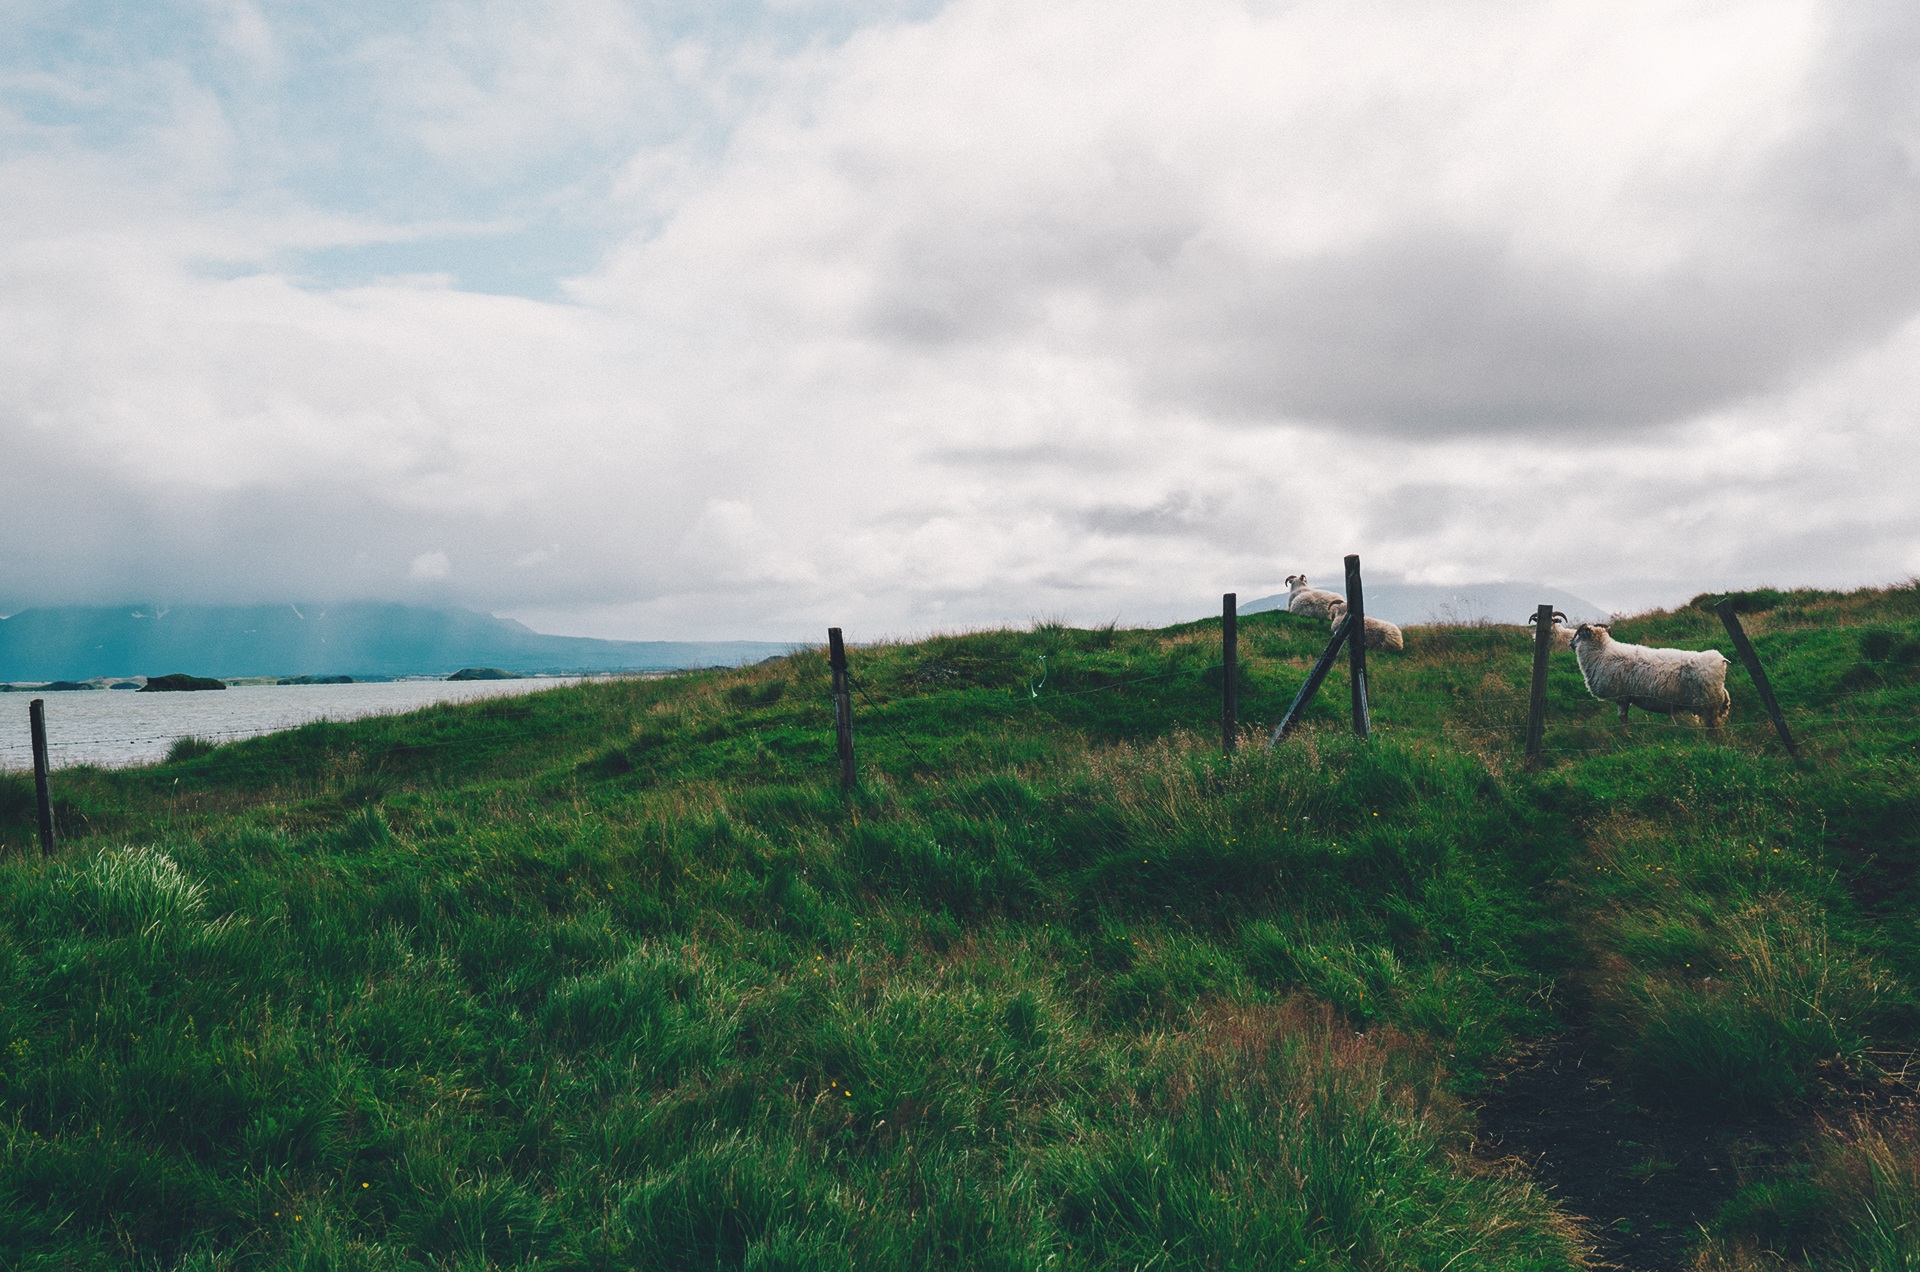
landscape, sea, coast, grass, horizon, marsh, mountain, cloud, sky, field, farm, meadow, prairie, countryside, hill, wind, animal, cliff, rural, farming, livestock, sheep, reservoir, agriculture, terrain, wool, waterway, lamb, wetland, ireland, domestic, habitat, rural area, natural environment